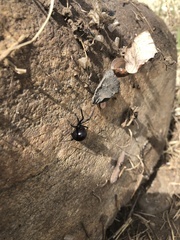
Species: Lactrodectus_hesperus